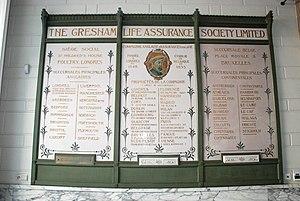
Belgique - Bruxelles - Hôtel Gresham (Art nouveau)
L'hôtel Gresham est un intérieur aménagé en style Art nouveau par l'architecte Léon Govaerts pour abriter le siège de la Gresham Life Assurance Society Limited au sein de l'Hôtel des Brasseurs, un bâtiment de style néo-classique situé au numéro 3 de la place Royale à Bruxelles, en Belgique.